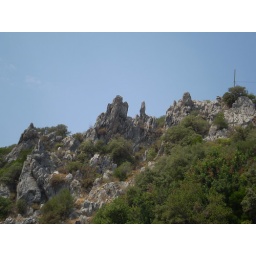
tower over olympos beach